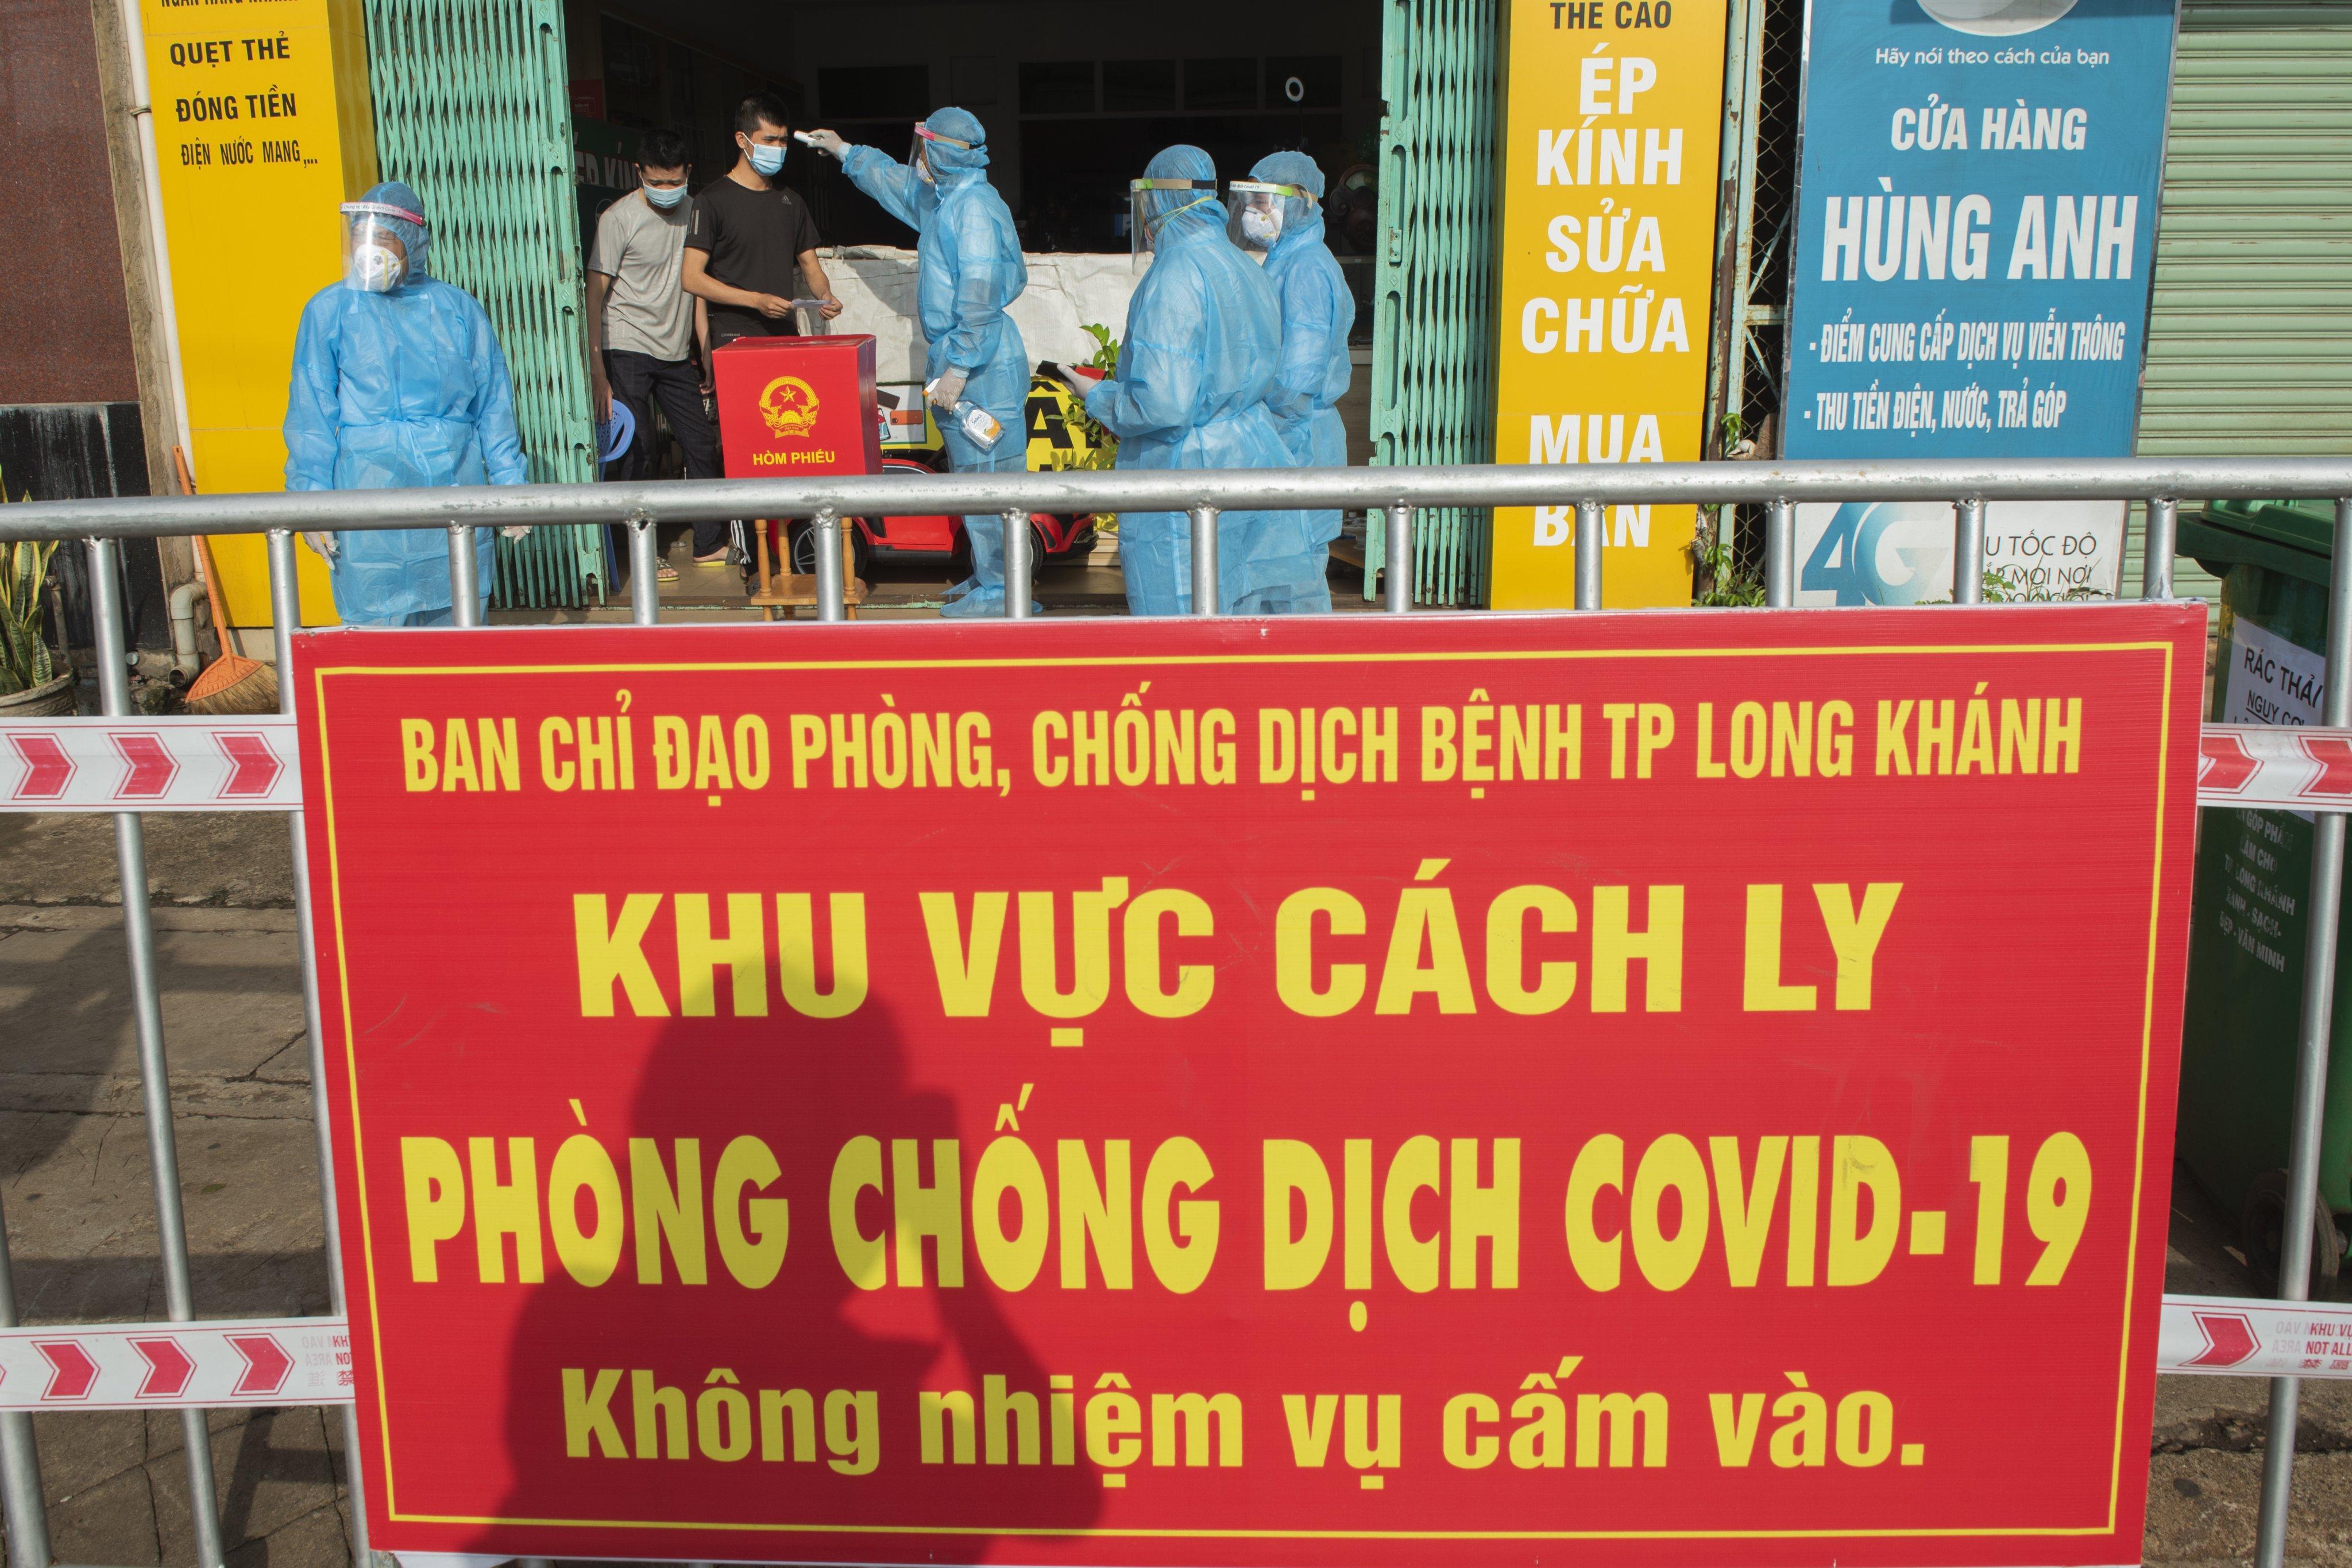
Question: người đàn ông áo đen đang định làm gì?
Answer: bỏ phiếu bầu cử